Cornicen

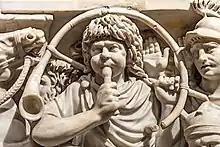
on the Ludovisi Battle sarcophagus (3rd century)

A (: ) was a junior officer in the Roman army. The 's job was to signal salutes to officers and sound orders to the legions. The played the (making him an ). always marched at the head of the centuries, with the tesserary and the . The were also used as assistants to a centurion (like an ). The was a duplicary or a soldier who got double the basic pay of the legionary.